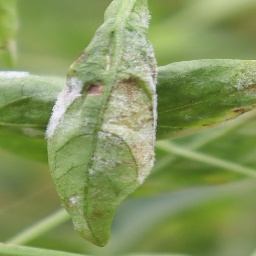
Label: powdery mildew